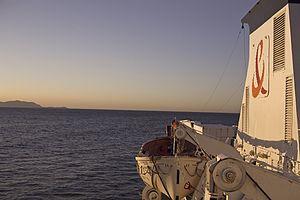
France Telecom Marine, navire câblier Raymond Croze
Orange Marine ou FT Marine est une entreprise française spécialisée dans la pose de câbles sous-marins, créée en 1999, filiale à 100 % du groupe de télécommunications Orange. Elle est un des leaders mondiaux dans ce secteur avec Alcatel Submarine Networks.